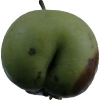
Label: Apple 12